Jan Preisler

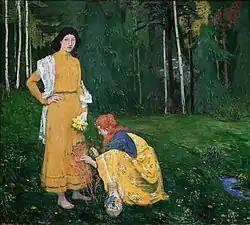
Spring (1906)

Jan Preisler’s family worked in the local iron foundry and he attended the nearby primary schools. From an early age, he was considered to be a loner who preferred walks in the woods to playing with friends. His drawings attracted the attention of his headmaster and his parents soon received letters inviting them to send him for studies in Prague, with financial support. In 1887, at the age of fifteen, he began his studies at the School of Applied Arts, where he initially worked under František Ženíšek, but was later allowed to pursue his studies independently.